Jean, Cardinal of Lorraine

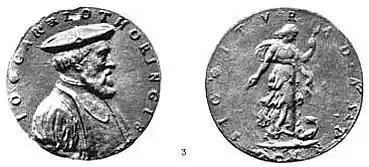
Jean de Lorraine, by Cellini

The Cardinal was also an open-handed patron of art and learning, as the protector and friend of the humanist scholar Erasmus, the poet and translator Clément Marot, and the satirist Rabelais. It has been argued that the character of Panurge in "Gargantua and Pantagruel" is based on the Cardinal de Lorraine, and his residence at the Hôtel de Cluny.